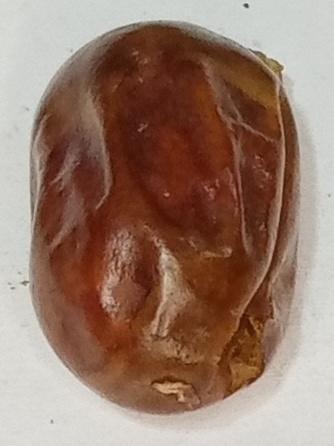
Variety: fasli-toto
Size: medium
Grade: grade-1